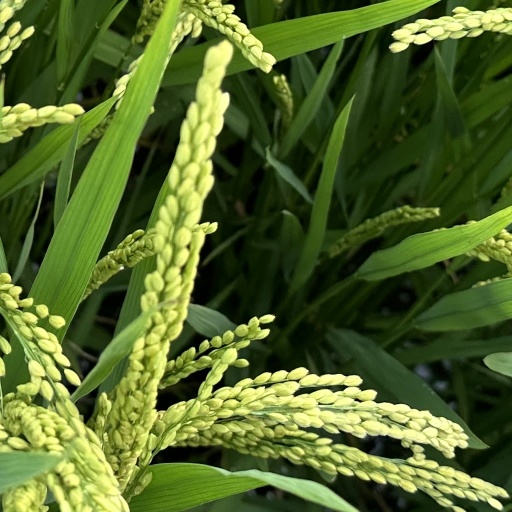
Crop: rice